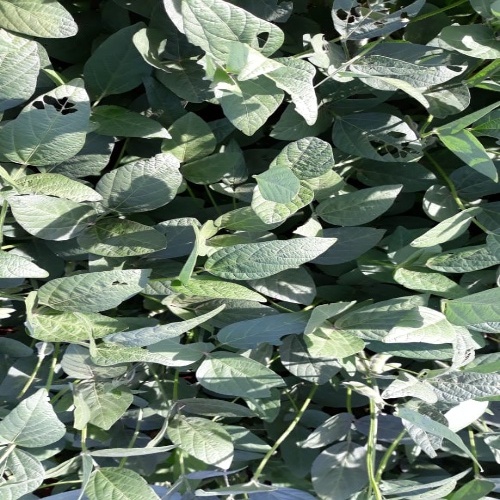
Label: Caterpillar